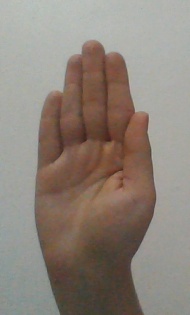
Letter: seen